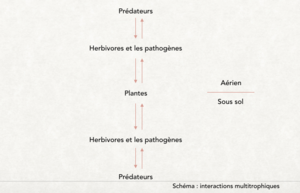
Image décrivant un exemple d'interactions multitrophiques et la diversité des communautés
L'étude des interactions multitrophiques en relation avec la diversité des communautés fait appel à des disciplines aussi diverses que la mycologie, l'entomologie, la nématologie, la dynamique des populations et l'écologie théorique, pour appréhender le fonctionnement des écosystèmes. Cette nouvelle approche collaborative de l'écologie communautaire permet de mettre en évidence l’incidence des modes d’interaction et des stratégies biologiques des espèces sur la diversité taxonomique et fonctionnelle locale.